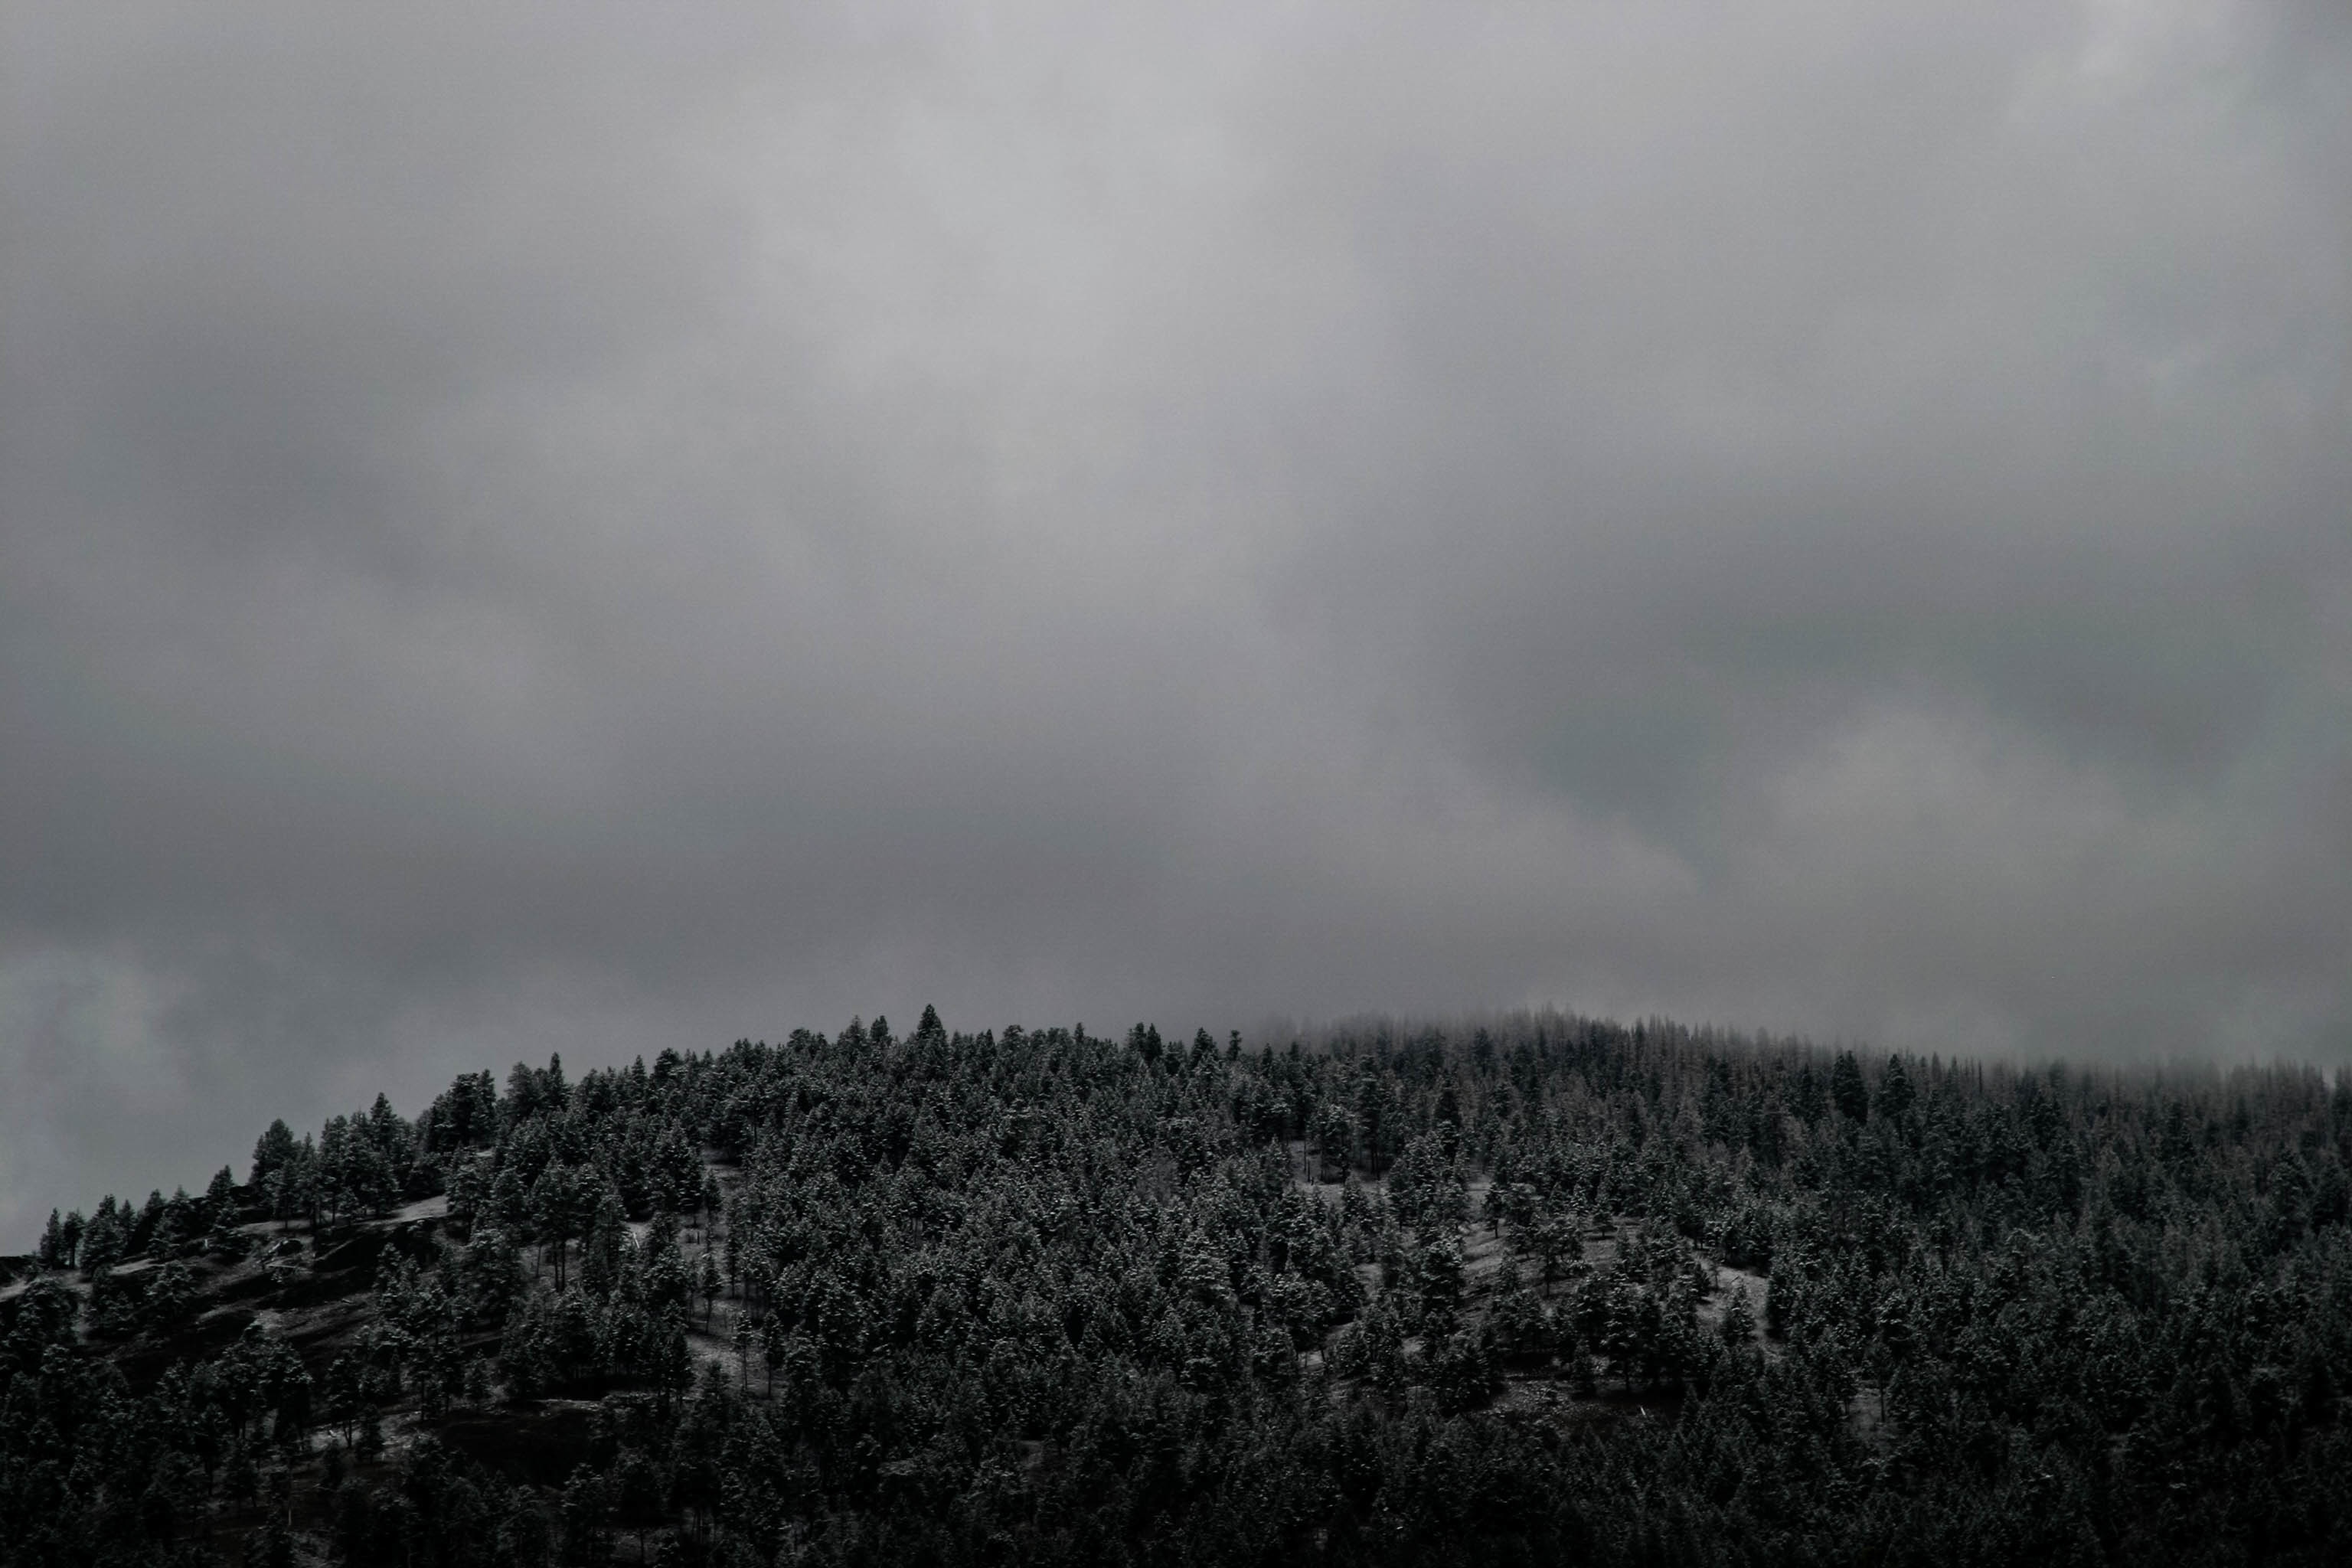
tree, nature, forest, mountain, cloud, sky, mist, cloudy, morning, hill, wind, atmosphere, weather, fir, meteorological phenomenon, atmospheric phenomenon, atmosphere of earth